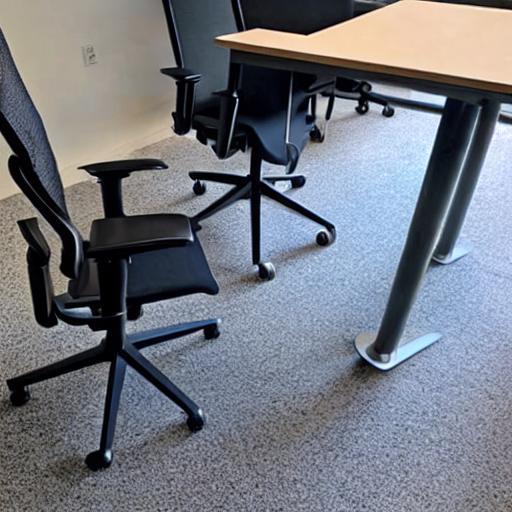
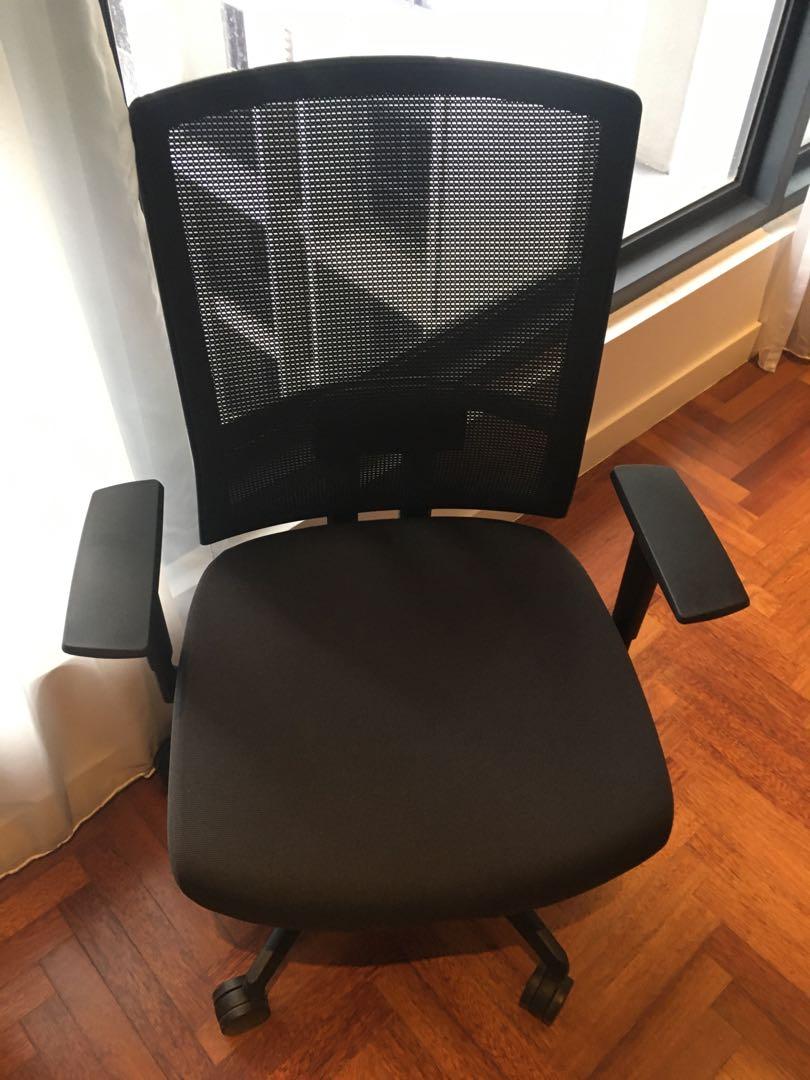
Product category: items_chair
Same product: no